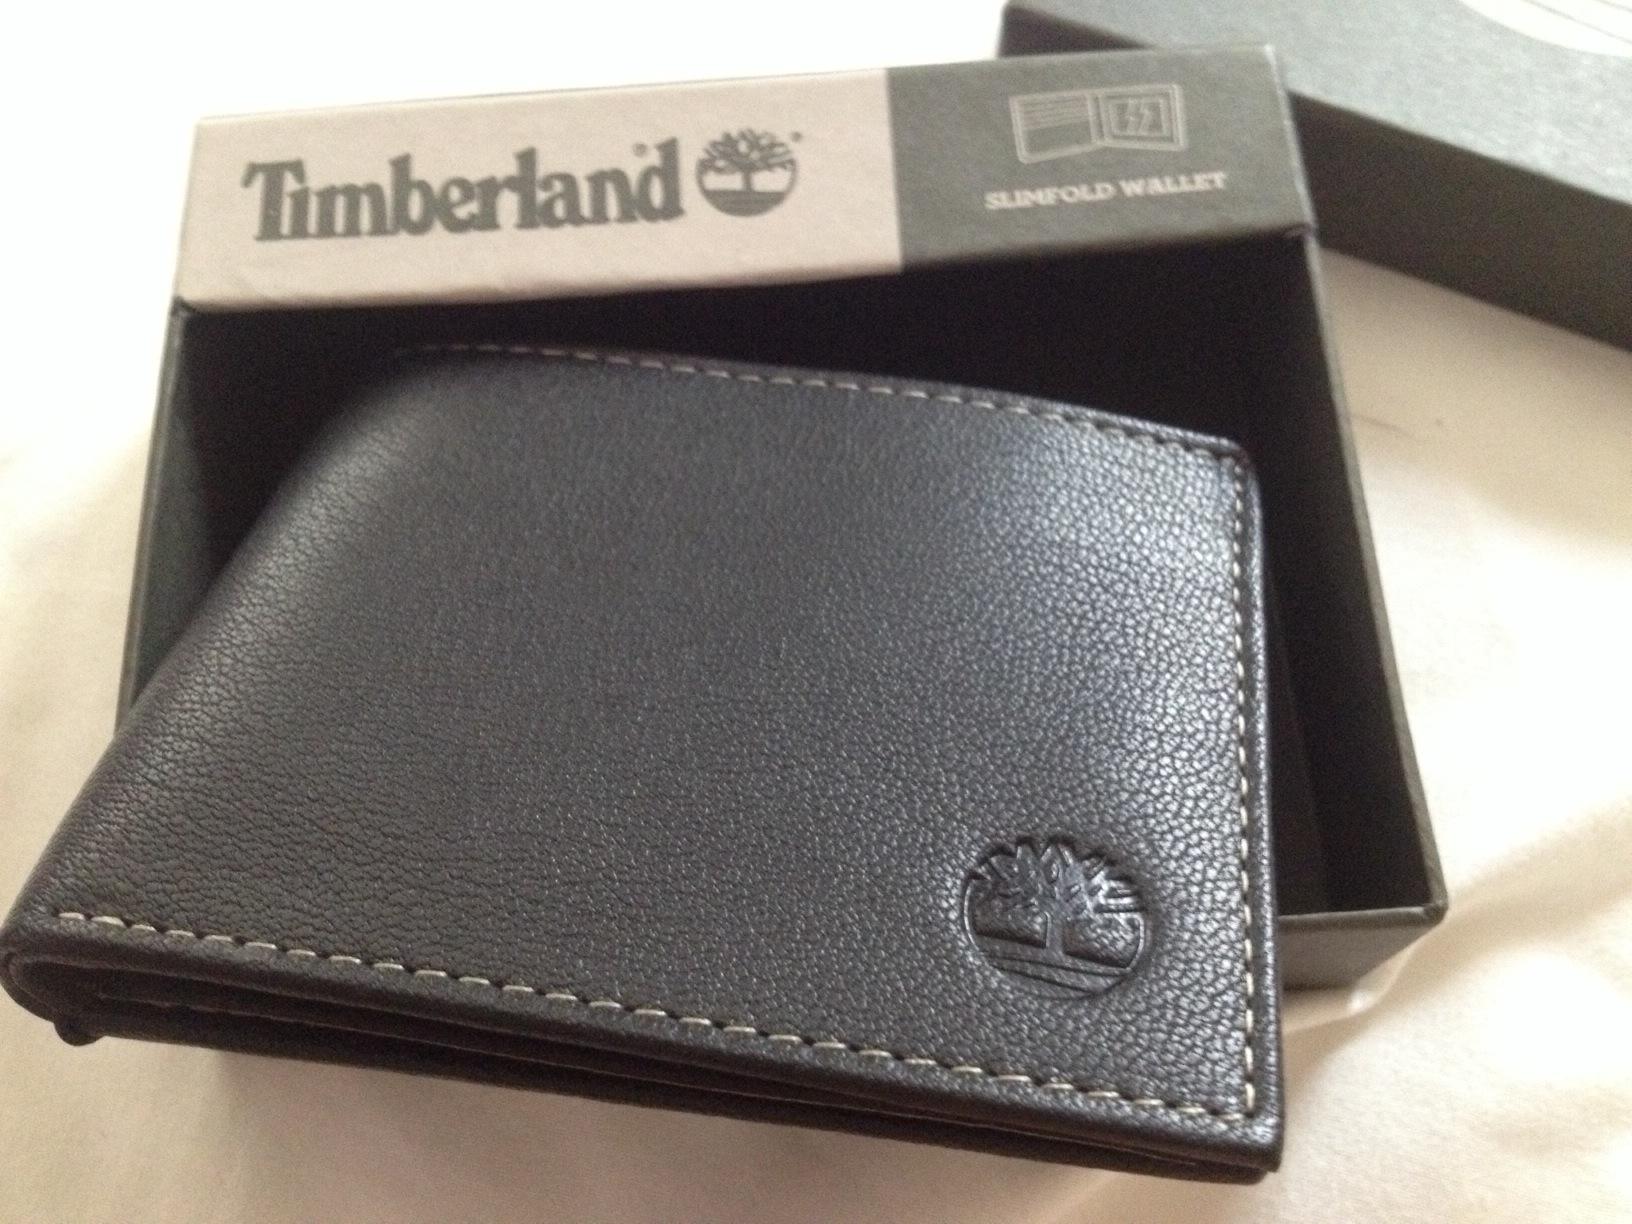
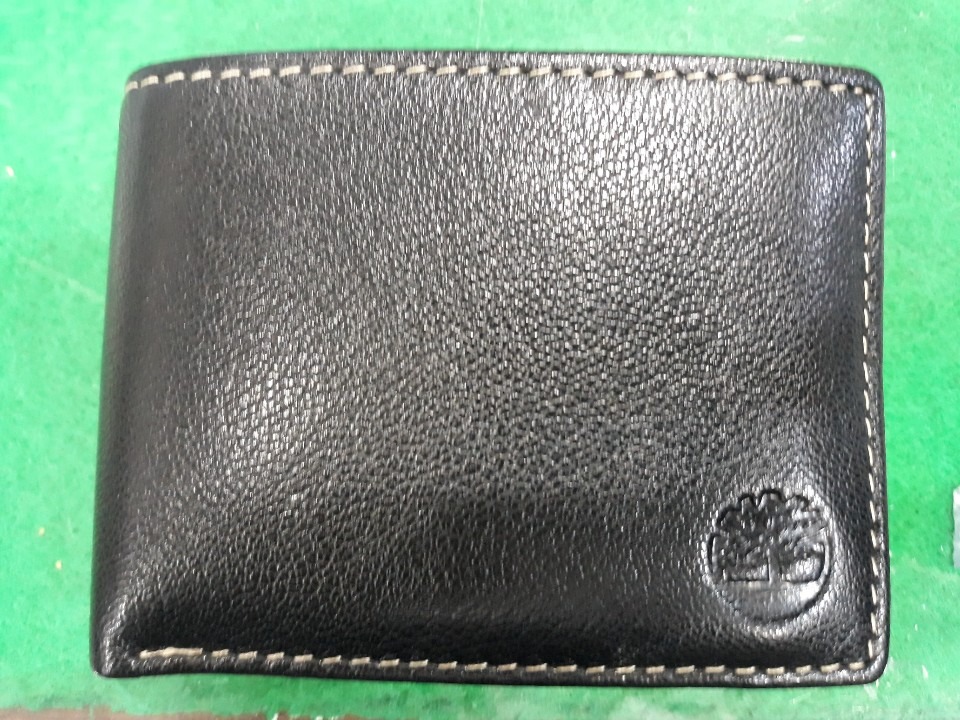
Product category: accessories_wallet
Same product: yes